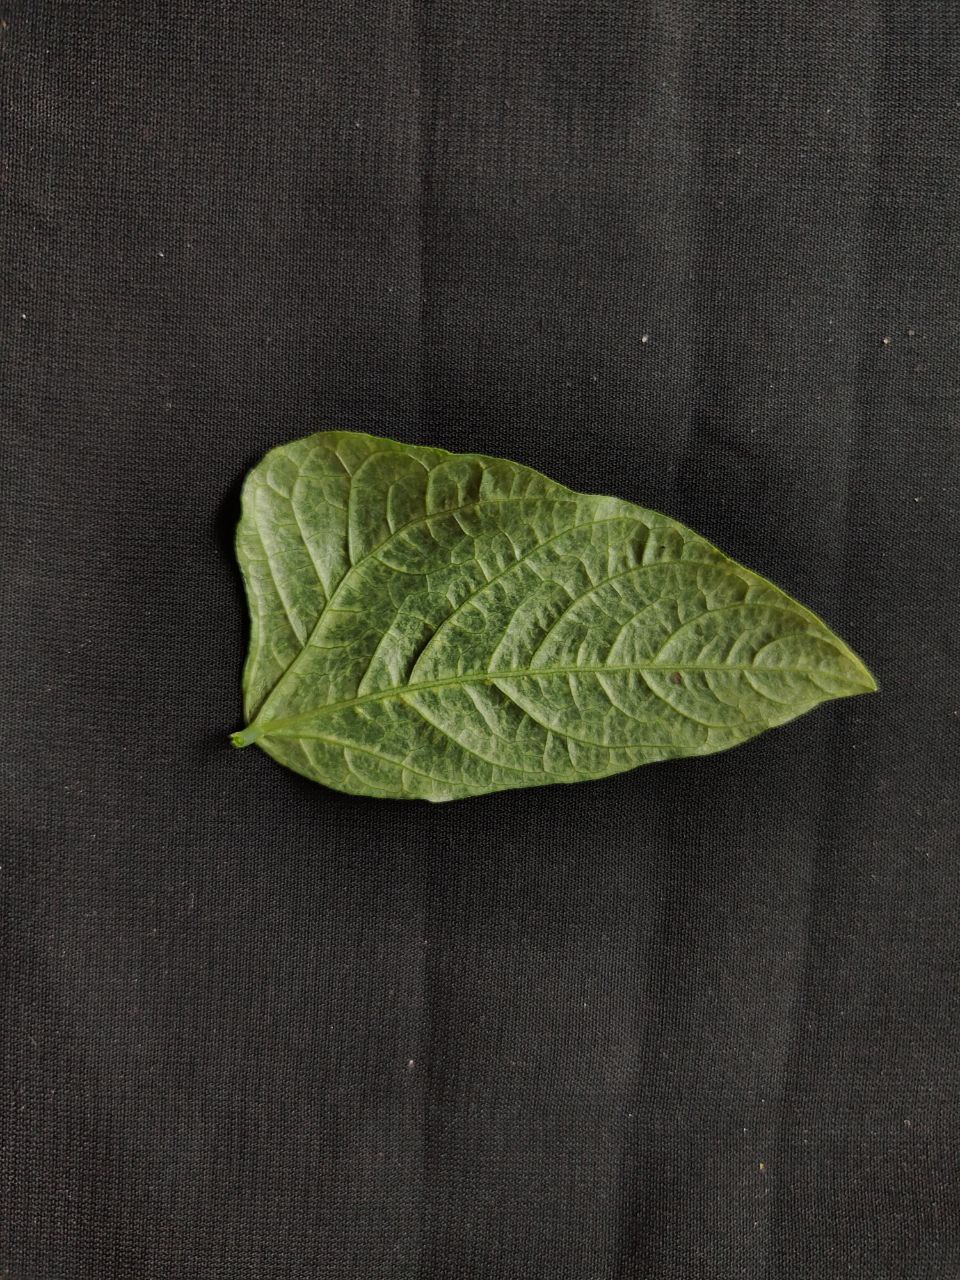
Crop: cowpea
Leaf condition: Mosaic Virus